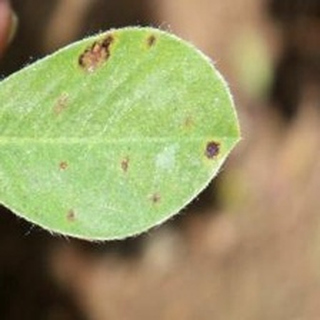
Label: groundnut_early_leaf_spot